Violence and controversies during the George Floyd protests

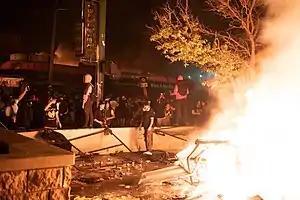
Rioters in front of a burning police precinct in Minneapolis, May 28, 2020

May 27: In Minneapolis, from the main protest site, Calvin Horton Jr. died after being shot at a pawn shop that was being looted. The owner of the pawn shop was initially arrested at the scene, and later pled self-defense. After a six-month investigation by the Minneapolis Police Department, no charges were filed against the shop owner due to lack of witness cooperation and lack of evidence, video footage having been destroyed by the looters. Also on May 27, a man known as "Umbrella Man" dressed in black, and gas mask, carrying an umbrella and sledgehammer, was recorded on video breaking windows of an AutoZone store, spray painting graffiti, and encouraging looting. Some protesters confronted him and asked him to stop. Initial claims that the "Umbrella Man" was a Saint Paul police officer were debunked by surveillance video released by the Saint Paul Police Department. Police later received an anonymous tip via email that the man may be a 32-year-old man with ties to white supremacist organizations, according to an affidavit obtained by the media. However, the suspect in question has not been charged and the identity of the "Umbrella Man" remains unconfirmed.